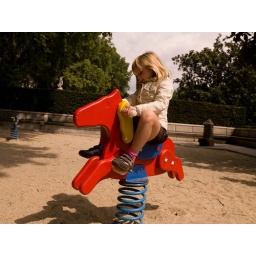
Blond girl on a toy spring horse in a park